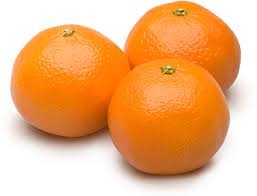
Label: mandarine